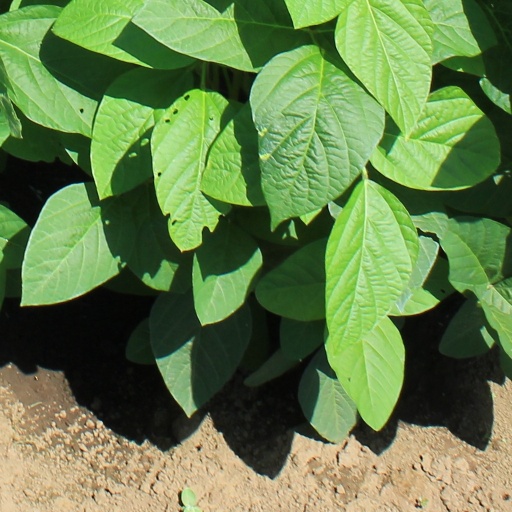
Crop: soybean